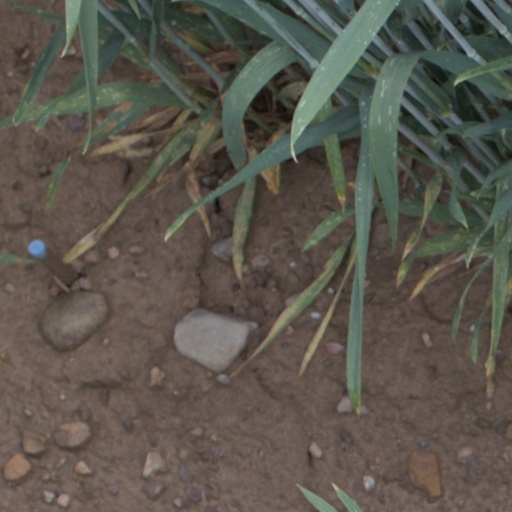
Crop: wheat